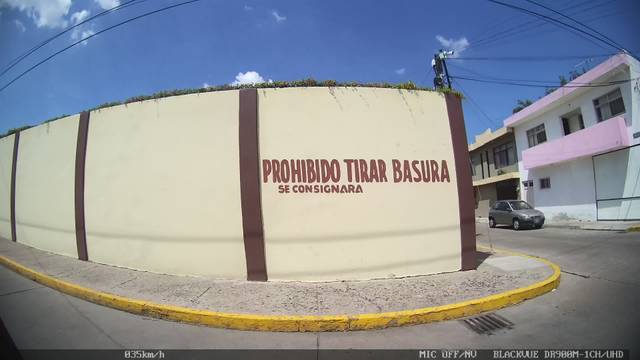
Region: Mexico
Coordinates: 20.528, -100.815